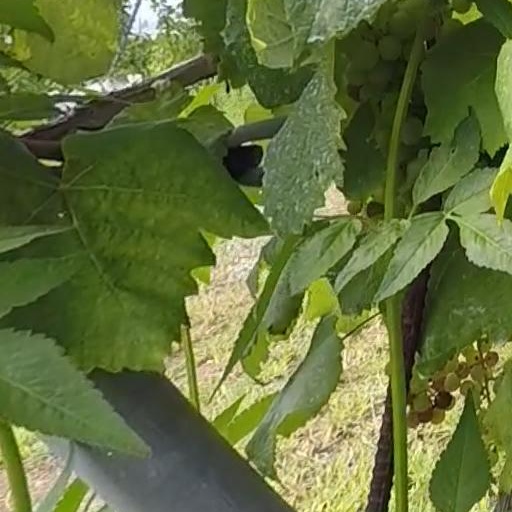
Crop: grape